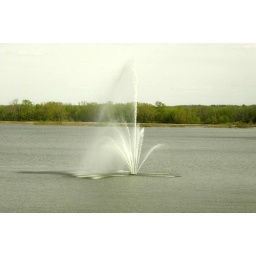
Jummers Casino Rock Island IL dountain in the lake behind the casino